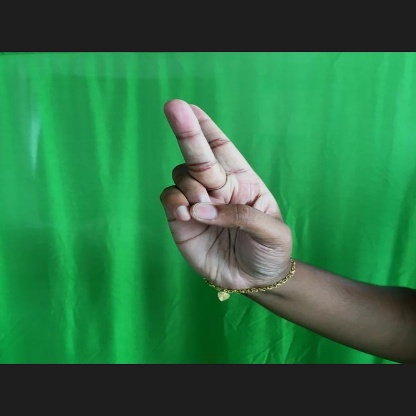
Mudra: Katrimukha